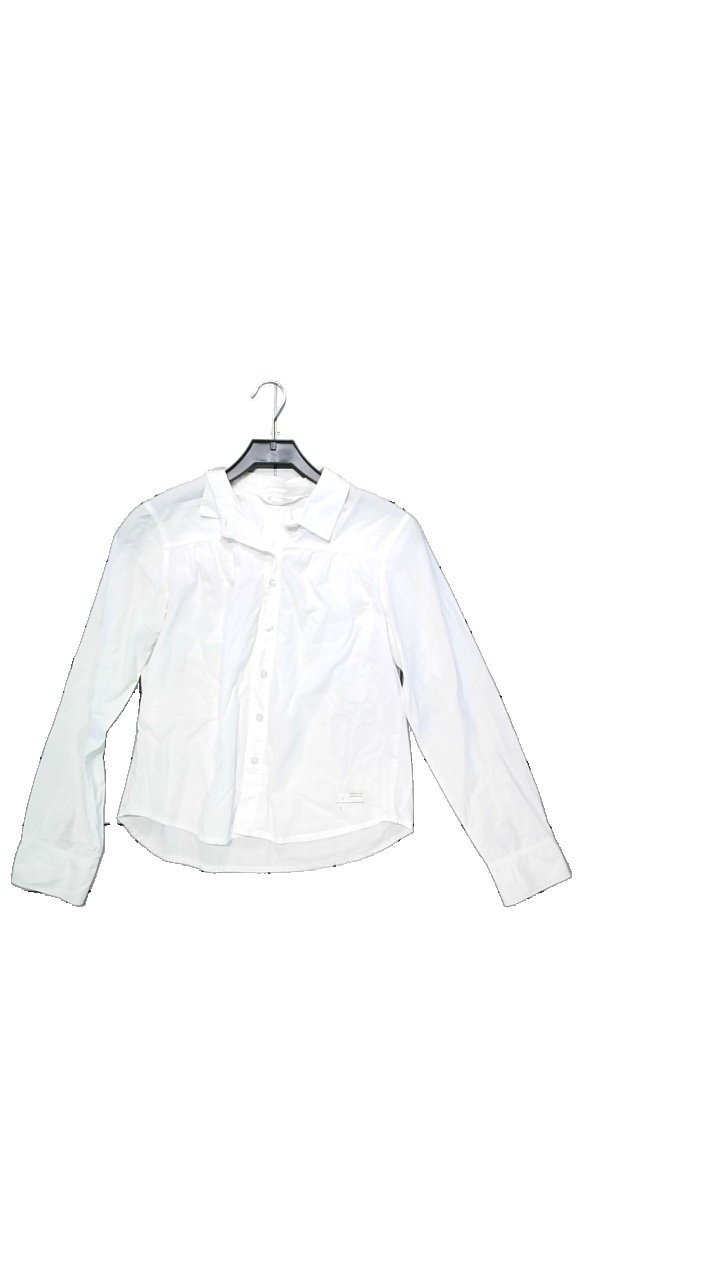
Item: Blouse (Ladies)
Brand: Odd Molly
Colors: White
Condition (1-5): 4
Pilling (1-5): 5
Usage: Reuse
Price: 100-150